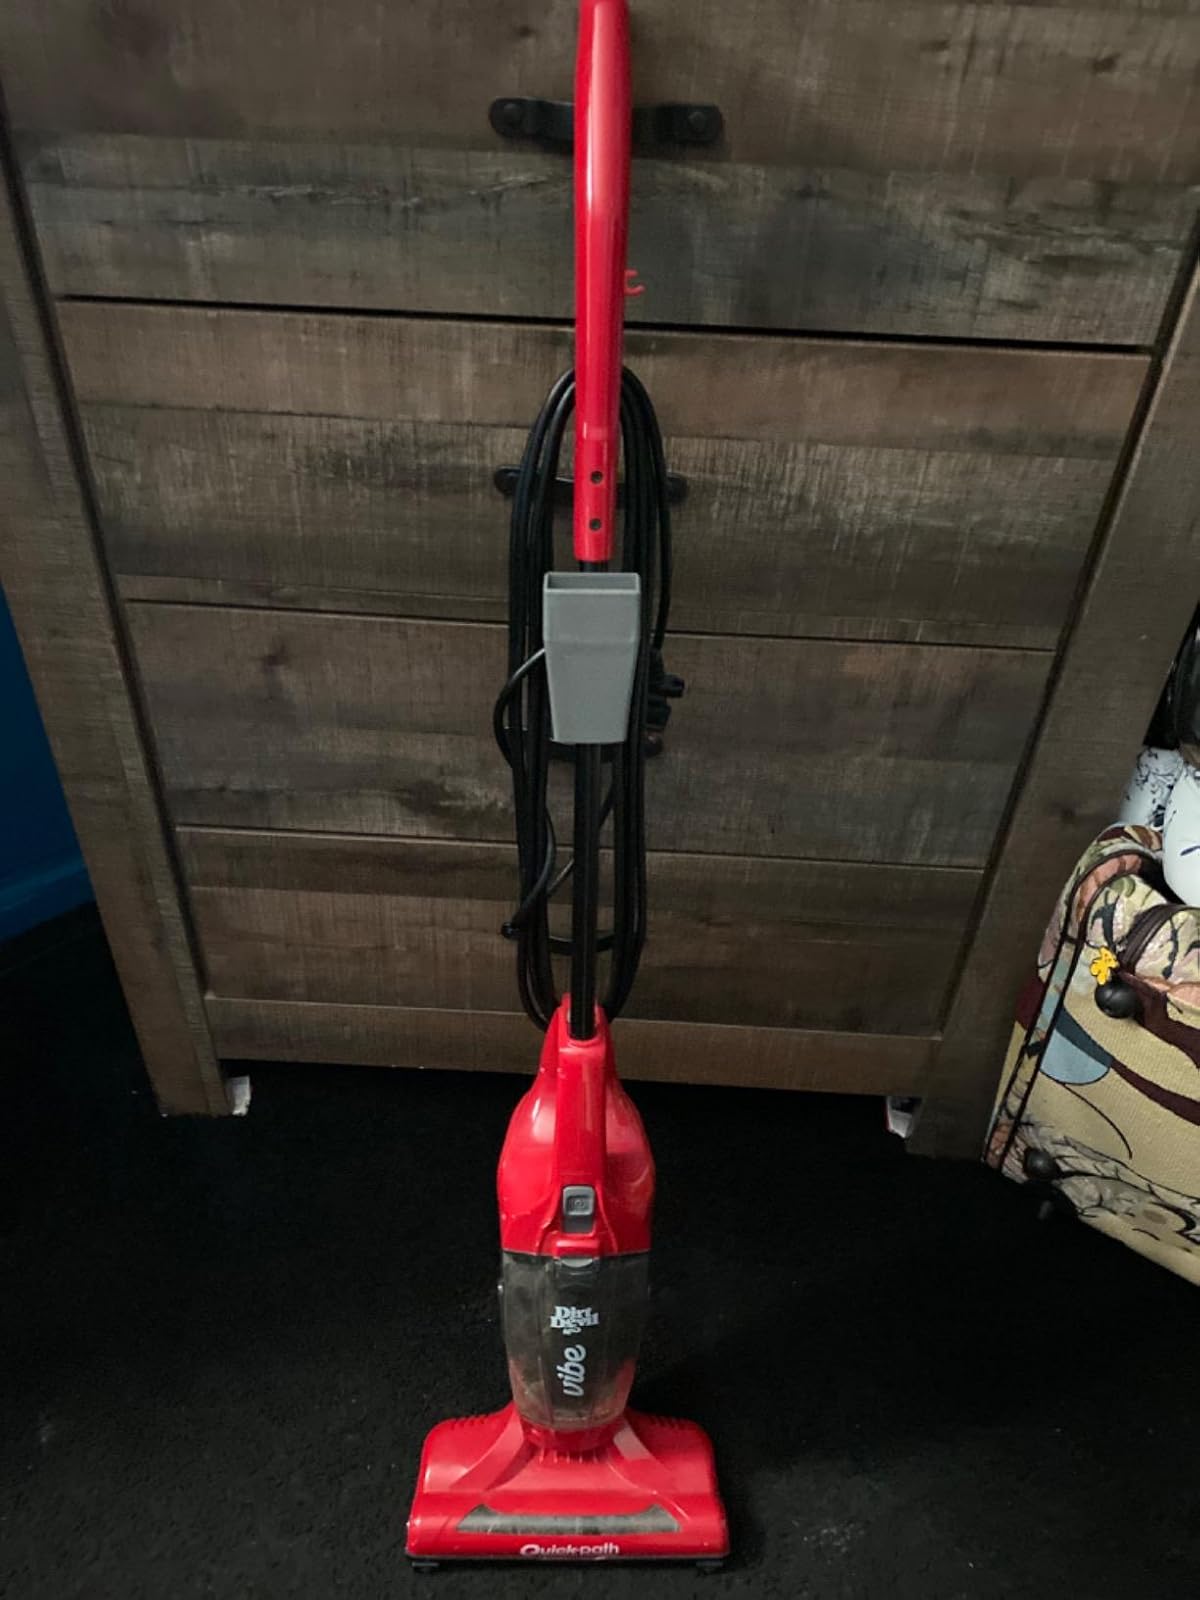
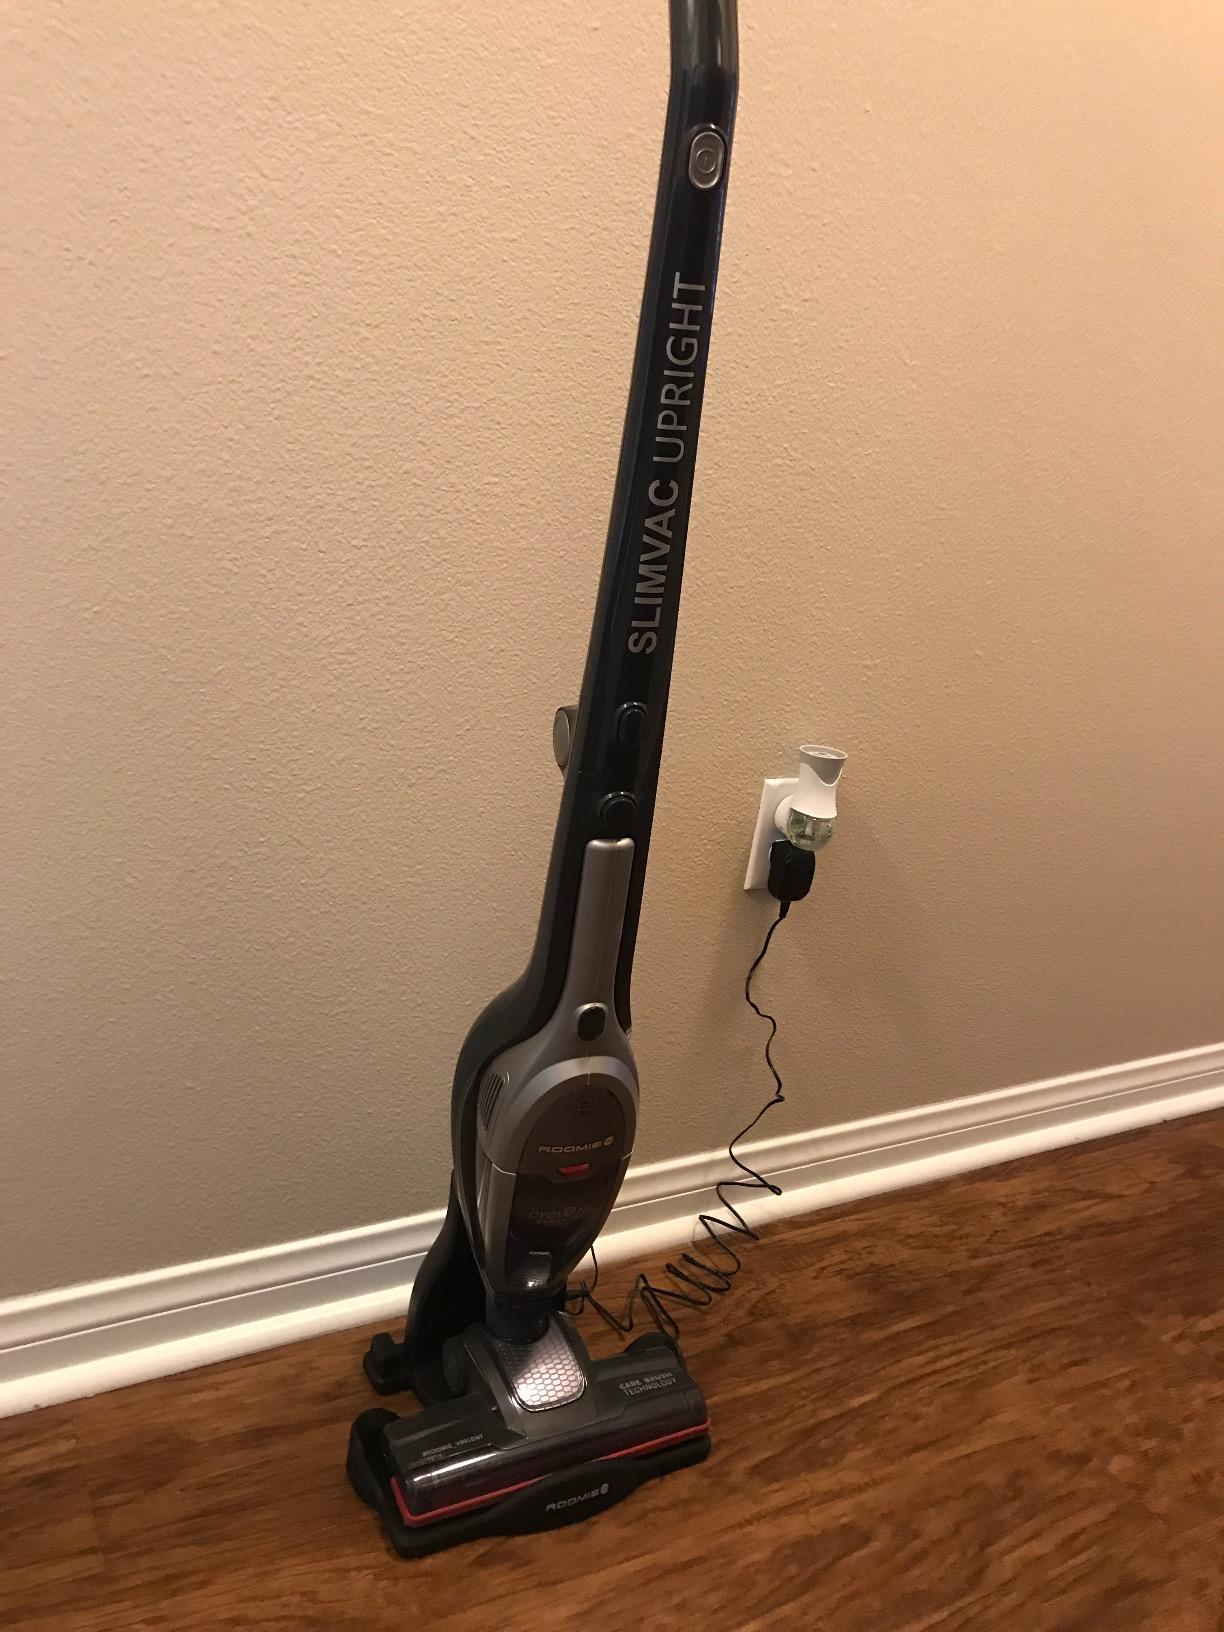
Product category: items_vacuum
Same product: no